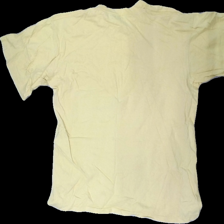
View: back
Type: Dress
Category: Children
Brand: H&M
Colors: White, Blue, Pink
Material: 100% viscose
Pattern: Geometric print
Cut: Regular
Size: 134
Season: Summer
Damage location: bottom center
Damage 2 location: bottom center
Price range: <50
Recommended usage: Reuse
Description: klänning med mönster